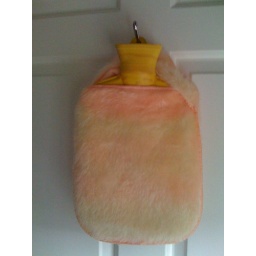
hot water bottle in my room